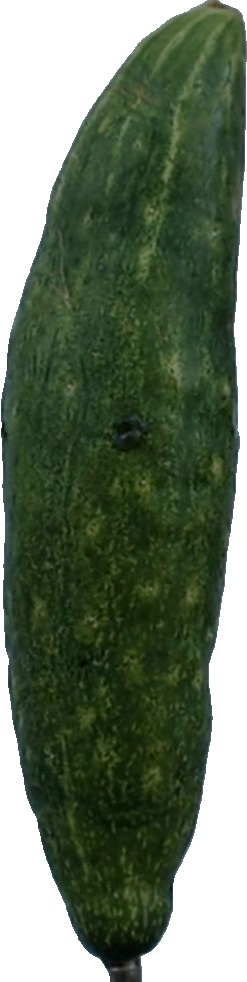
Label: cucumber_3